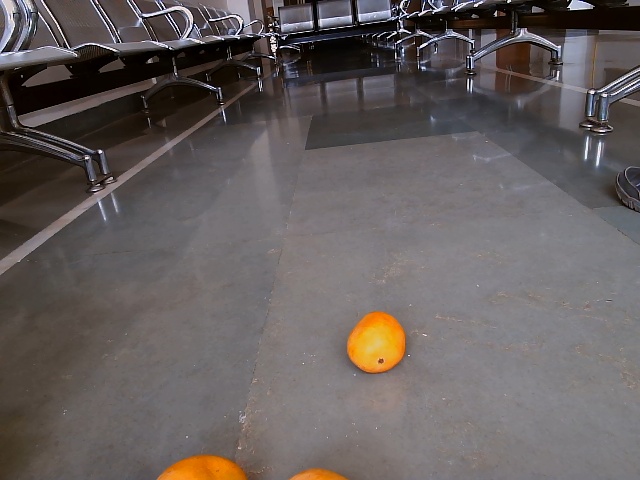
Label: Ripe_Mango